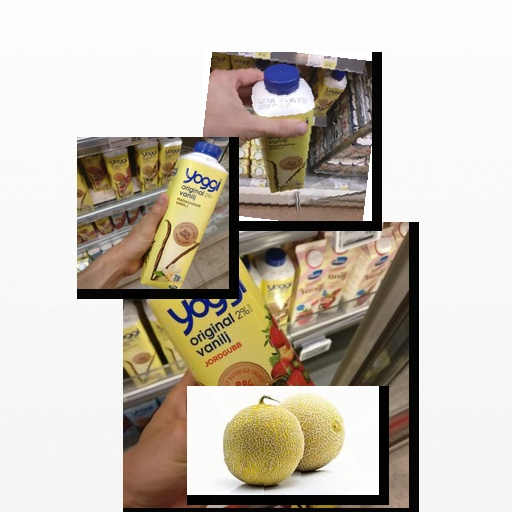
Food items: vanilla_yogurt, yoghurt, strawberry_yoghurt, cantaloupe